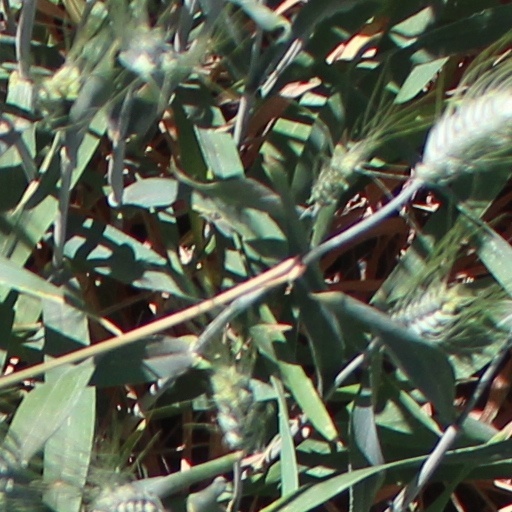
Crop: wheat